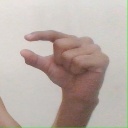
अक्षर: ग